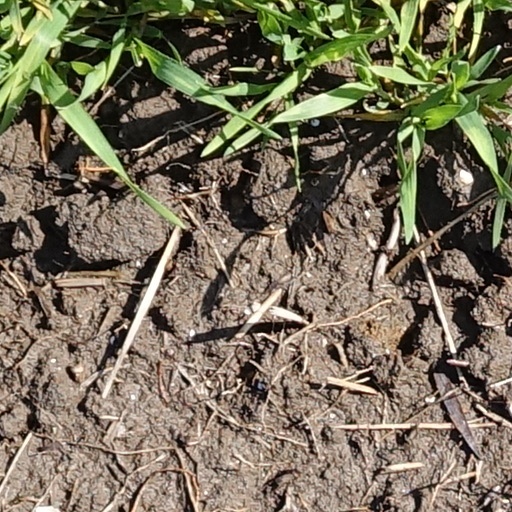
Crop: wheat